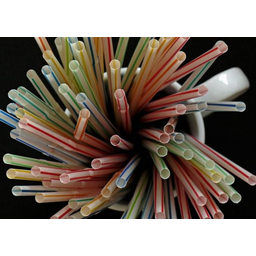
Label: plastic